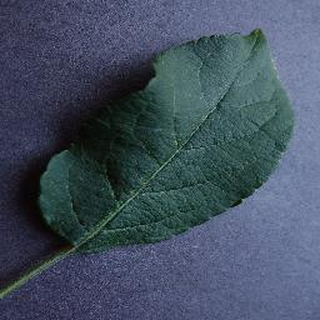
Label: healthy_apple